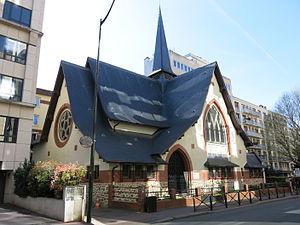
Temple protestant de l'église réformée de la Petite Étoile à Levallois (Hauts-de-Seine).
La Petite Étoile est un temple protestant situé dans la commune de Levallois-Perret en France. Elle est rattachée à l'Église protestante unie de France.
La rue Anatole-France est une des voies principales de Levallois-Perret, qu'elle traverse de part en part.
Levallois-Perret est une commune française située sur la rive droite de la Seine, dans le département des Hauts-de-Seine en région Île-de-France, limitrophe du nord-ouest de Paris.